Victory Day Parades

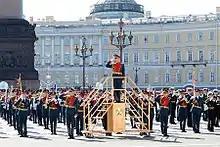
The massed bands of the St. Petersburg Garrison during the parade in 2016

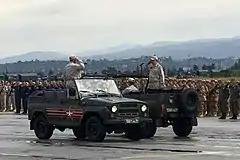
A parade at the Khmeimim Air Base in 2018.

As per tradition, 27 other Russian major cities (Sevastopol and Kerch in the disputed Crimea included) are expected to hold commemorative parades on that day (some of them including flypasts and fleet reviews during jubilee years), and joint civil-military parades are hosted by 50 other towns and cities nationwide. Many of these parades are modeled primarily on the Moscow parade.